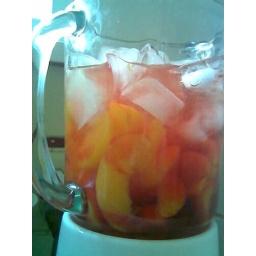
A collision of light and ice and bits of fruit in the Cockrill-Cosby kitchen